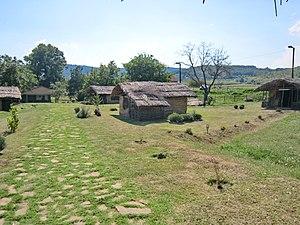
Pločnik est un village de Serbie situé dans la municipalité de Prokuplje, district de Toplica. Au recensement de 2011, il comptait 115 habitants.